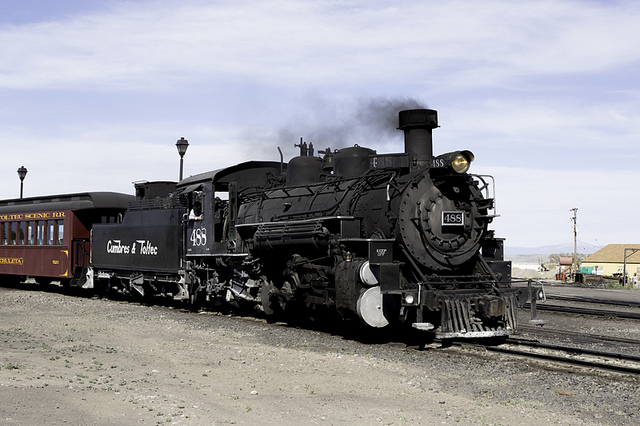
A black train traveling down train tracks next to a dirt lot.

A train is coming down the tracks near a building.

A train travels along the tracks in a town.

Front of old, coal fired train, in motion.

A steam engine locomotive train pulling a passenger car.